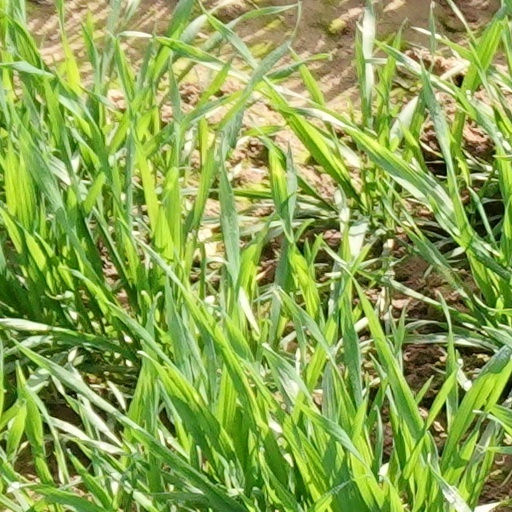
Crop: wheat